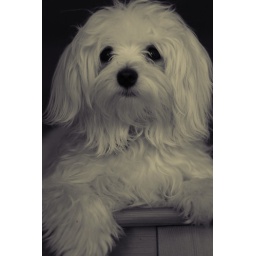
One of his spots is a table near the door and he'll spend the whole day laying there.